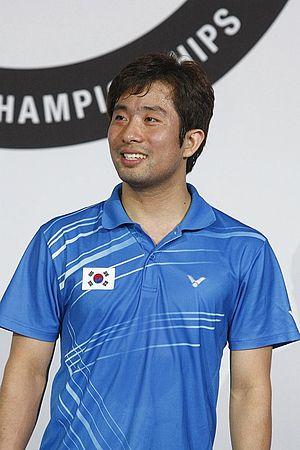
Jung Jae-sung est un joueur de badminton sud-coréen né le 25 août 1982 à Jeonju et mort le 9 mars 2018 à Hwaseong.